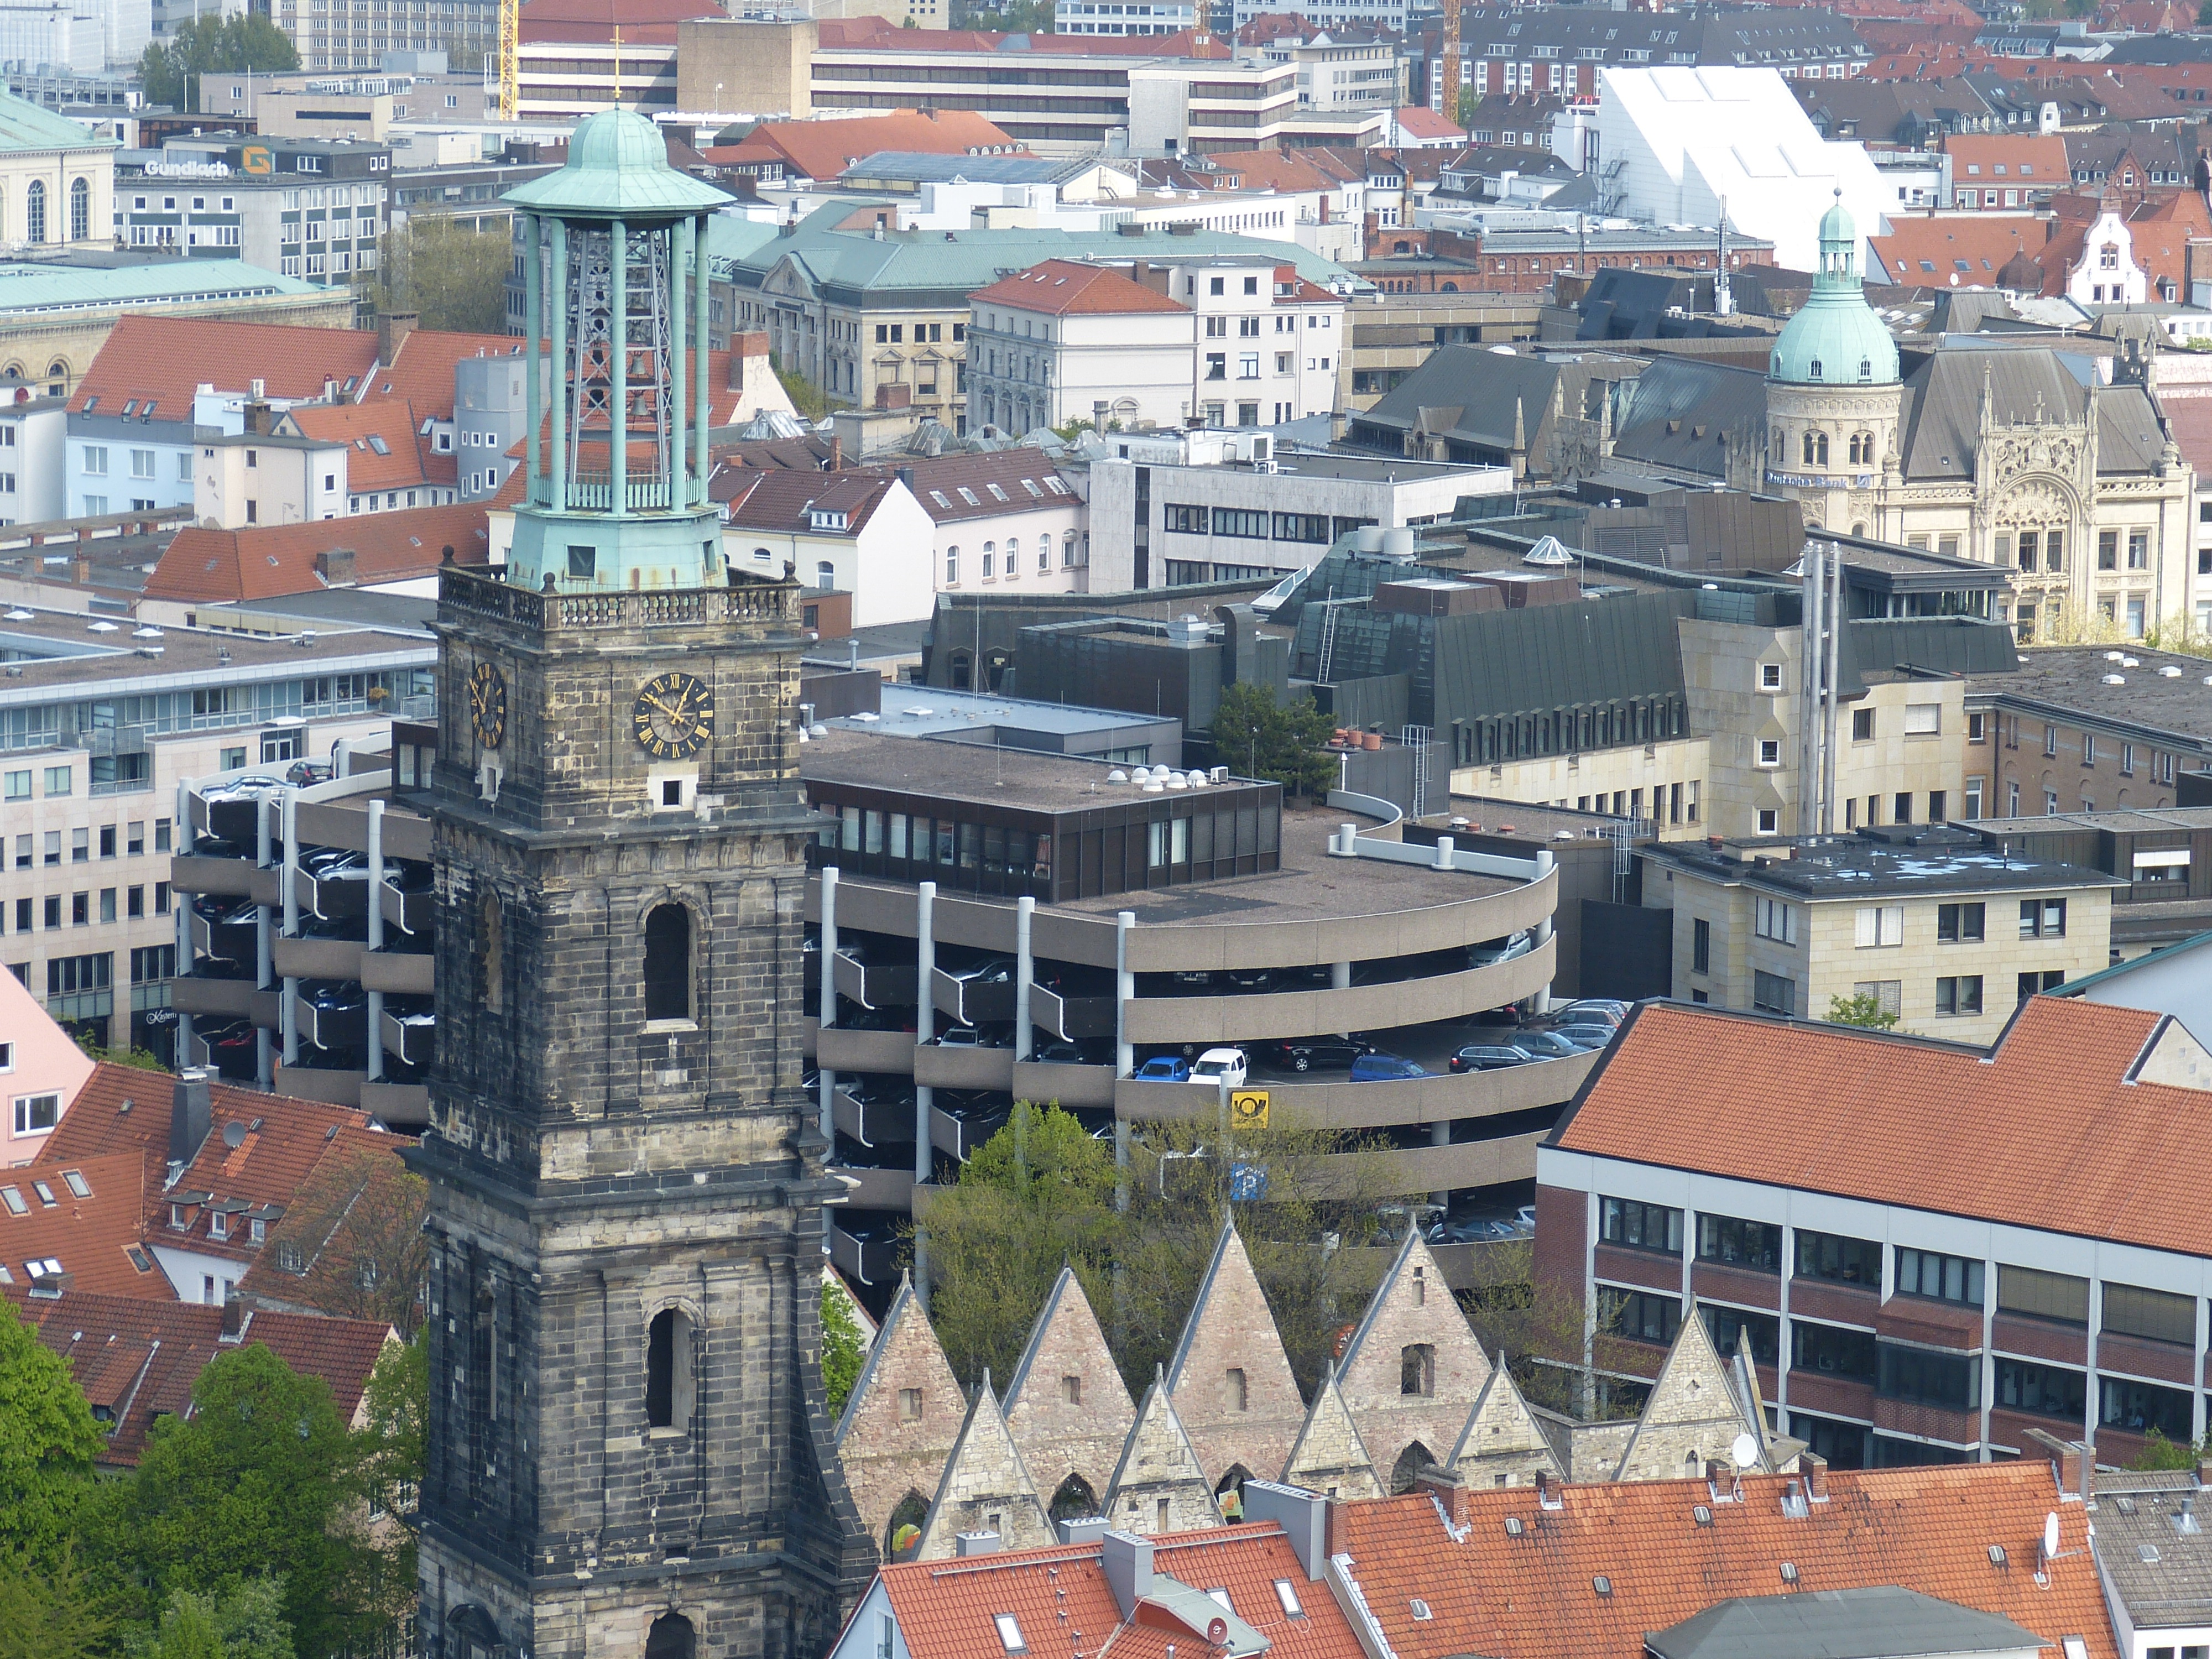
architecture, skyline, town, view, building, city, skyscraper, cityscape, panorama, downtown, tower, landmark, church, ruin, tower block, city view, old town, steeple, outlook, germany, town square, historically, roofs, metropolis, neighbourhood, hanover, lower saxony, aerial photography, urban area, human settlement